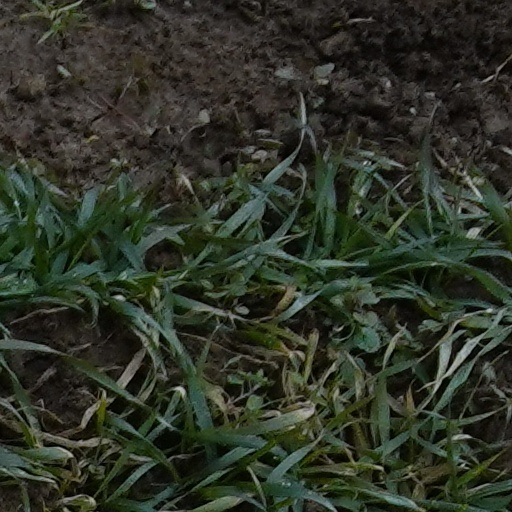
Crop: wheat